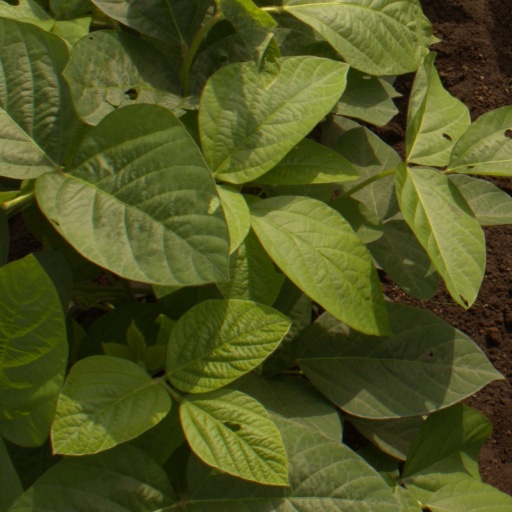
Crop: soybean